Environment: real
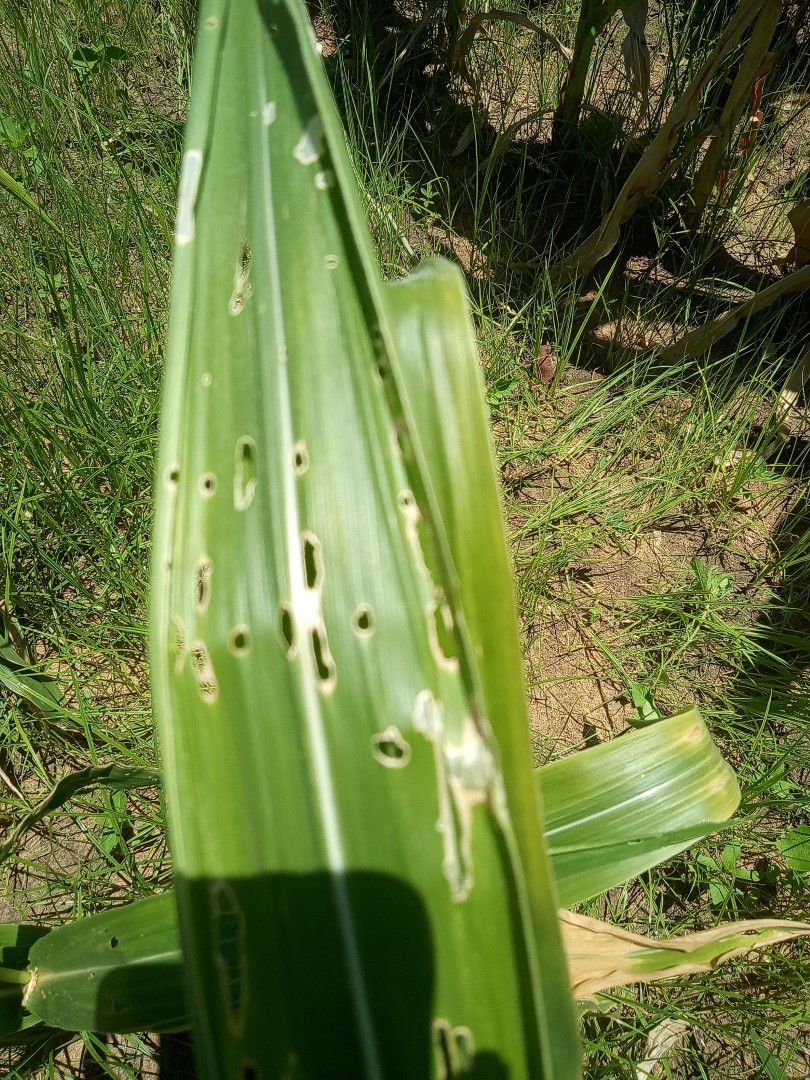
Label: fall_armyworm